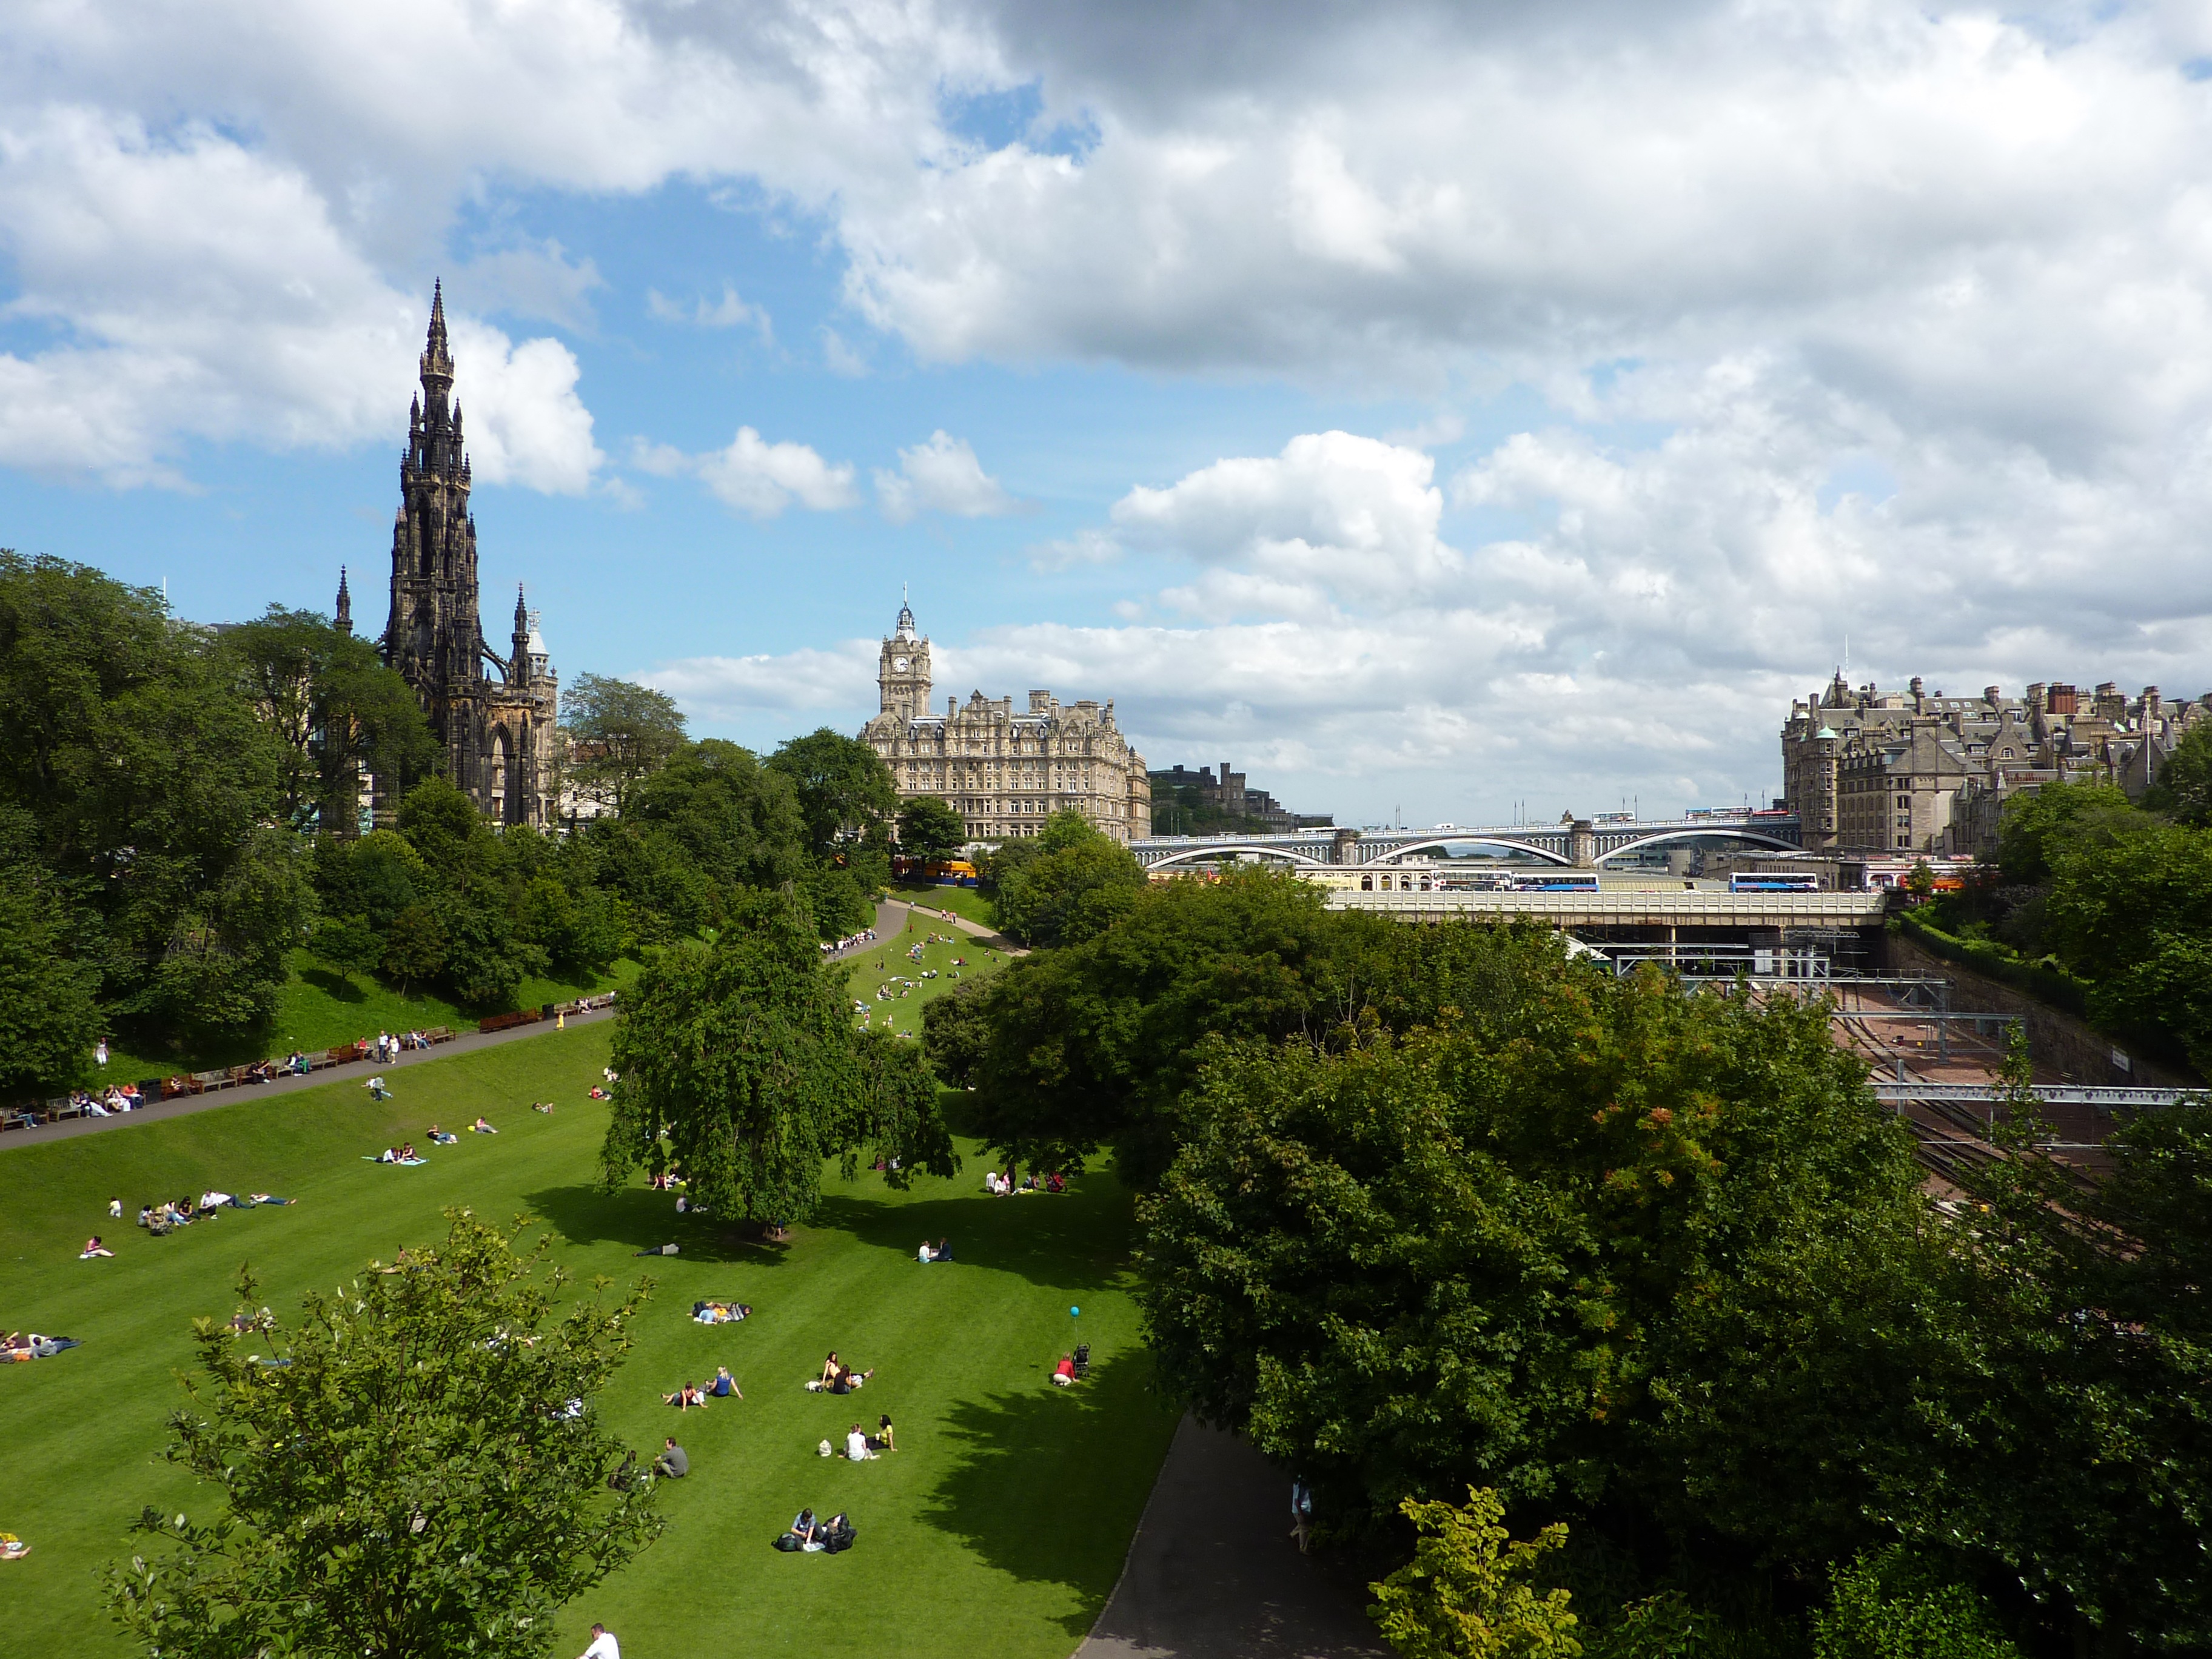
landscape, tree, skyline, hill, flower, chateau, city, urban, cityscape, park, castle, landmark, garden, tourism, british, history, scotland, scottish, estate, edinburgh, aerial photography, princess street, human settlement